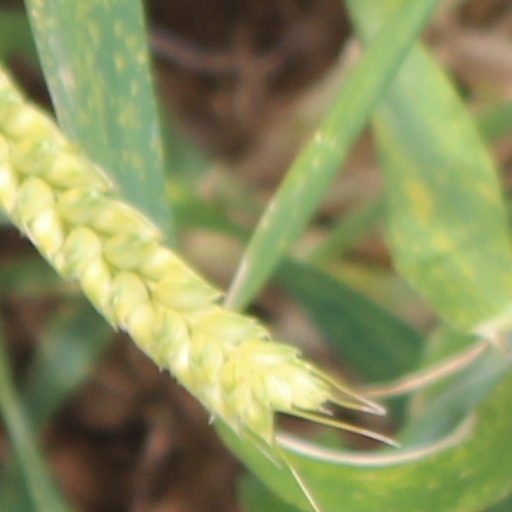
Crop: wheat